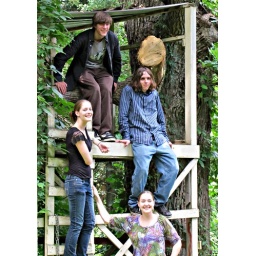
My shot of the kids in the tree house